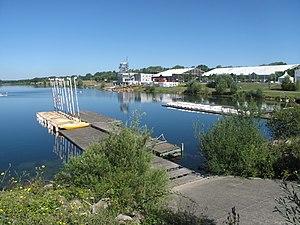
Bâtiments de la base de plein air et de loisirs de Vaires-Torcy, Seine-et-Marne.
L'île de Vaires est une île de la Marne, en France appartenant administrativement à Vaires-sur-Marne et Chelles.
La Base de plein air et de loisirs de Vaires-Torcy, également nommée Base nautique de Vaires-sur-Marne, est située dans le département de Seine-et-Marne à 30 km de Paris. Elle est l'une des 12 bases de plein air et de loisirs de la région Île-de-France
Ma mère, le crabe et moi est un téléfilm français réalisé par Yann Samuell et diffusé le 13 février 2019 sur France 2.